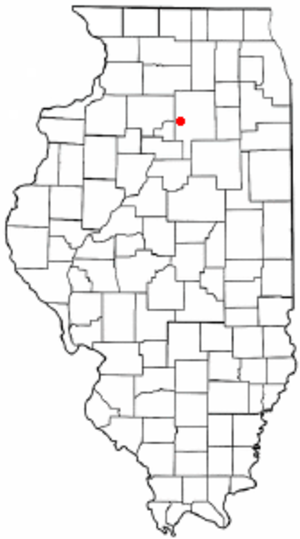
LaSalle, souvent appelée par erreur La Salle, est une ville du comté de LaSalle dans l'Illinois aux États-Unis, située à l'intersection des autoroutes 80 et 39. Selon le recensement de 2000, sa population est de 9 796 habitants. Son économie vit essentiellement de la fabrique de ciment et de permanganate de potassium. Sa superficie est de 17 km².